Juicio Final (1991)

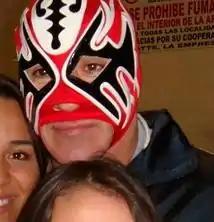
Atlantis, teamed with Dos Caras and Konnan on the show

"Juicio Final" (1991) (Spanish for "Final Judgement") was a professional wrestling major show event produced by Consejo Mundial de Lucha Libre (CMLL) that took place on December 13, 1991 in Arena México, Mexico City, Mexico. Documentation foronly three matches on the show have been found, the main event and two Six-man "Lucha Libre rules" tag team match undercard matches. The show served as the year-end finale for CMLL before Arena México, CMLL's main venue, closed down for the winter for renovations and to host " Circo Atayde ". The shows replaced the regular "Super Viernes" ("Super Friday") shows held by CMLL since the mid-1930s. This was the third year that CMLL used the name "Jucio Final" for their year-end show, a name they would use on a regular basis going forward, originally for their year even events but later on held at other points in the year.